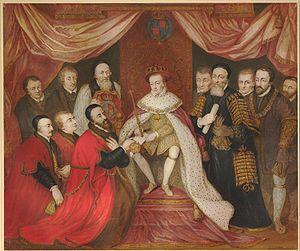
Bridewell Palace, à Londres, était à l'origine une résidence d'Henry VIII, et devint par la suite un hospice puis une prison. Avec le temps, son nom est devenu synonyme de postes de police et de centres de détention en Angleterre et en Irlande.
Robert Bowes était un homme de loi et commandant militaire anglais.